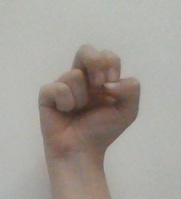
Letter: gaaf